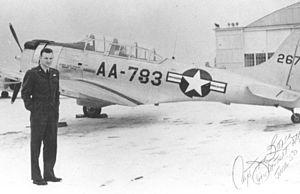
Un « buzz number » était une combinaison de gros chiffres et lettres appliquée sur les avions militaires de l'US Air Force dans les années de l'immédiat après-Seconde Guerre mondiale, et jusqu'à la fin des années 1960.